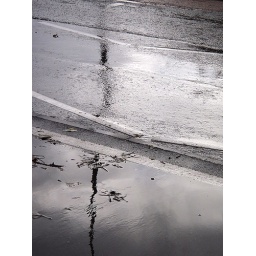
Out walking just as rain ceased and brightness in the sky was reflected on the road